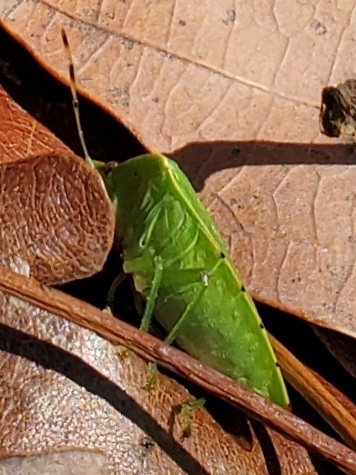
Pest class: stink_bug